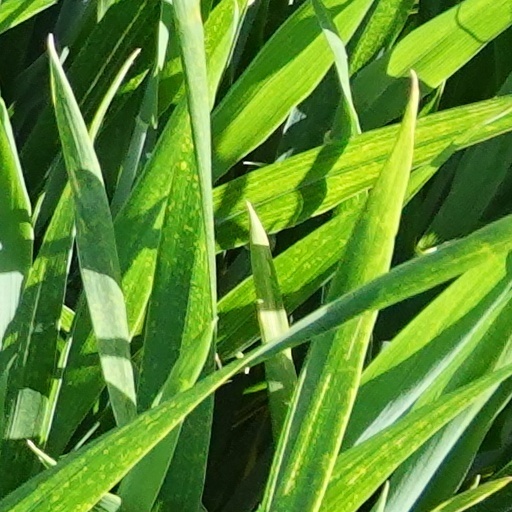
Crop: wheat